Exploration Architecture

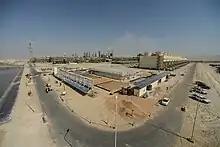
The Sahara Forest Project pilot facility in Qatar

"Using nature's genius in architecture" TED talk